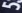
Number: 5